Big Bad Mouse

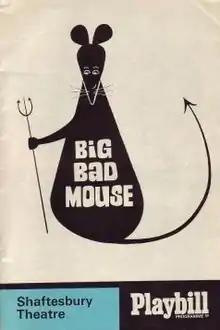
Original 1967 London programme cover

Big Bad Mouse is a British stage play and theatrical comedic farce by Phillip King and Falkland L. Carey. Although not specifically written for Jimmy Edwards and Eric Sykes, it became a vehicle for the British comedy actors and has been revived many times with other stars right up to 2008.